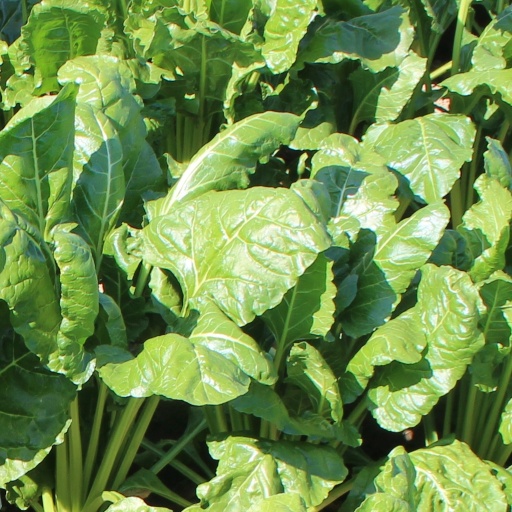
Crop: sugar beet